Chinatown, Los Angeles

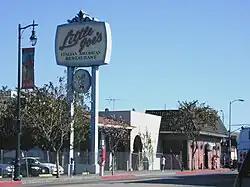
Little Joe's was demolished and the site was redeveloped as Blossom Plaza

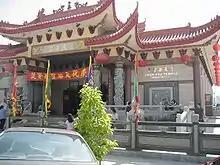
Thien Hau Temple, another popular attraction in LA Chinatown.

Chinatown is in the process of becoming an entirely new place. Chinatown at the height of popularity was filled with bustling Chinese restaurants that included barbecue delicatessens with glass displays of roast duck and suckling pig and Cantonese seafood restaurants with dim sum. As the action in Chinese cuisine became centered in the San Gabriel Valley, there were also places that offered Vietnamese pho noodle soup and banh mi. As downtown revives, Chinatown has been sparked into life by cheap rents, the gallery boom in the 2000s and deep-rooted sense of community. Chinese bakeries and other shops continue to serve the area. Traditional Chinese restaurants that have remained are being joined by a variety of new restaurants as the opportunities Chinatown offers is recognized by additional restaurateurs. The area is better served by transit than many areas with Union Station so close by. Even though low-income seniors remain, college graduates can find their first apartment here and condos are becoming available for the affluent. This economic diversity encourages a diversity of places to serve the area.